Honan Chapel

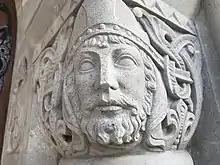
Capital at the chapel's entrance

The mouldings around the tops of the five arches on the west façade are carved with lozenge and pellet decoration. The doorway at one point had an iron grille which has since been removed. It is capped by three limestone ribbed vaults, supported by capitals carrying reliefs of the heads of six Munster saints: Finbarr of Cork, Coleman of Cloyne; Gobnait of Ballyvourney; Brendan of Kerry, Declán of Ardmore and Íte of Killeedy. The reliefs were sculpted by Henry Emery, assisted by students at the nearby Cork School of Art. The tympanum over the door was designed by the sculptor Oliver Sheppard and is dominated by the figure of St. Finbarr, dressed in bishop's vestments.